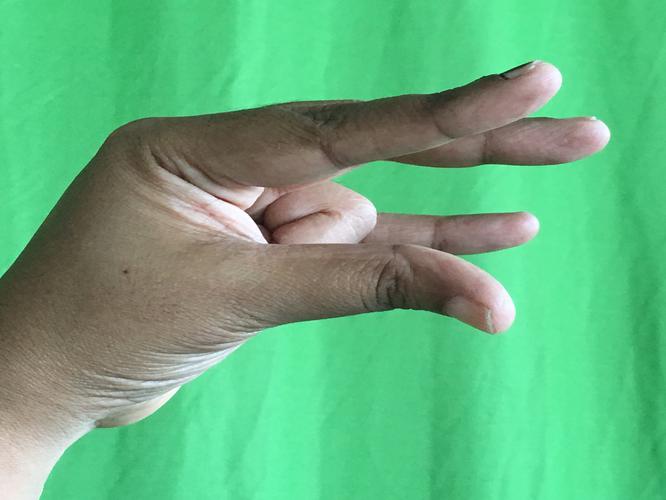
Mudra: Kangulam
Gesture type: single_hand